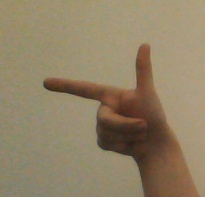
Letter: yaa